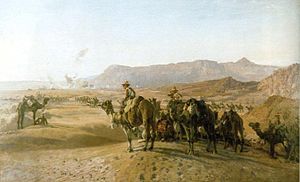
Harry Chauvel / Første Verdenskrig / Sinai / Ørkenkolonnen
Beredne tropper fra Imperial Camel Corps Brigade med den egyptiske by Magdhaba i baggrunden, 23. december 1916
Et stort antal mænd der ridder på kameler i en bar ørken. Der er en by i baggrunden og nøgne stenede bjerge bagved.
General Sir Henry George Chauvel GCMG, KCB, almindelig kendt som Sir Harry Chauvel, var en højtstående australsk officer, som kæmpede ved Gallipoli og i Sinai og Palæstina-felttoget i Mellemøsten under 1. Verdenskrig. Han var den første australier, som fik rang af generalløjtnant og senere general, og den første til at lede et korps. Som chef for Det beredne Ørkenkorps var han ansvarlig for en af de mest afgørende sejre og en af de hurtigste forfølgelser i krigshistorien.